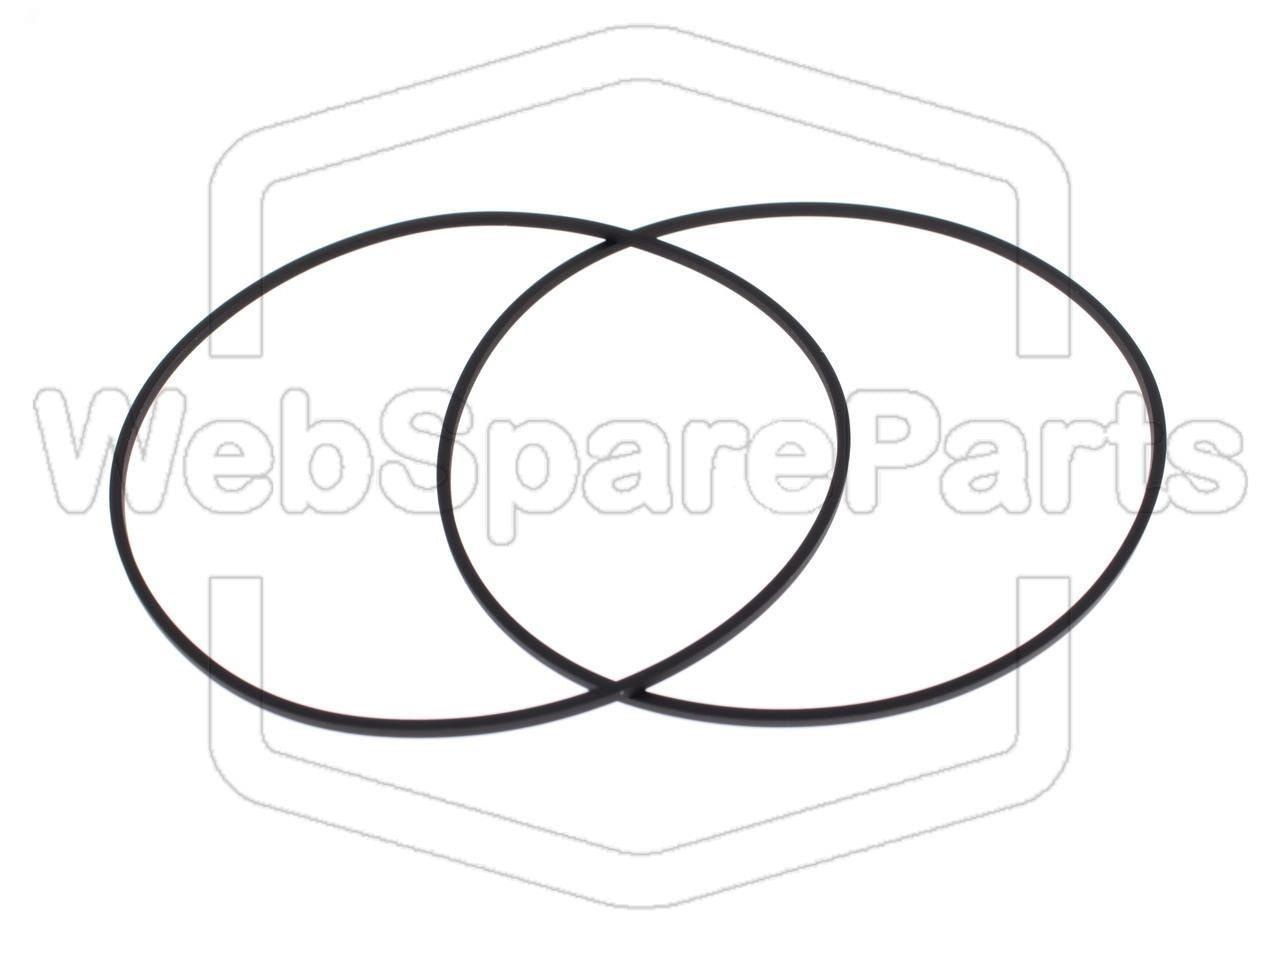
Kit Correias Para Deck de Cassetes JVC CA-DXT99
Modelo Compativel: CADXT99, CA-DXT99 Conteúdo: 2 Correias Quadradas Este produto é uma replica do original
Brand: WebSpareParts
Category: Electronics > Video > Video Players & Recorders > VCRs